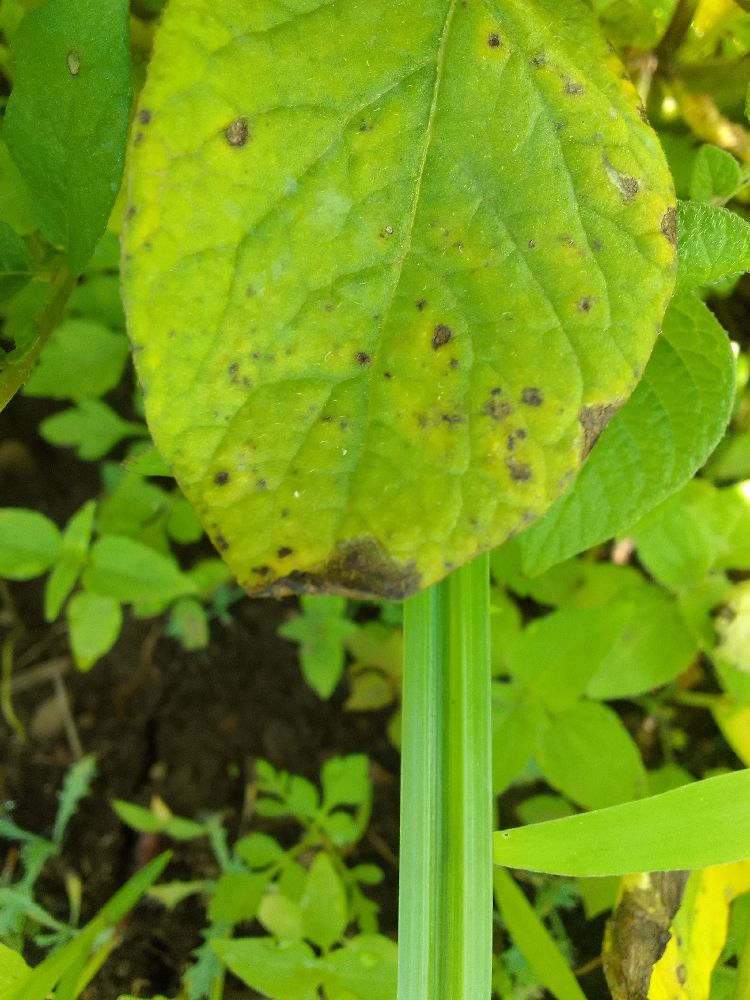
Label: Early blight